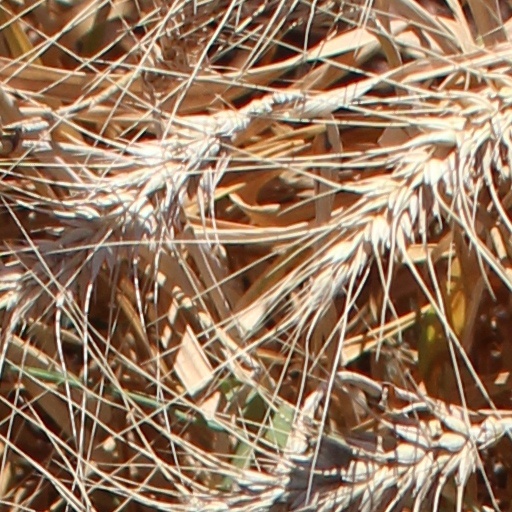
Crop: wheat